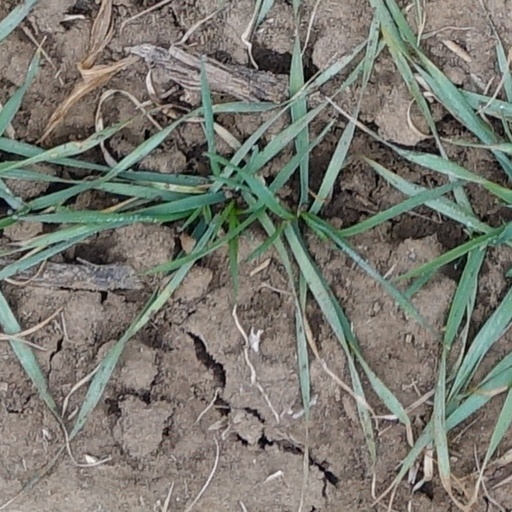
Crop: wheat